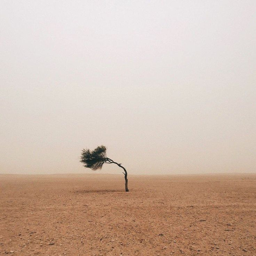
the winners of awards - in pictures